Gabriele Hiller-Ohm

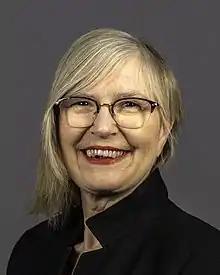
Gabriele Hiller-Ohm in 2020

Gabriele Hiller-Ohm (née "Ohm"; born February 28, 1953, in Lübeck) is a German politician (SPD). She has been a member of the Bundestag since 2002. Since 2014, she has been the SPD parliamentary group's spokesperson for tourism policy.